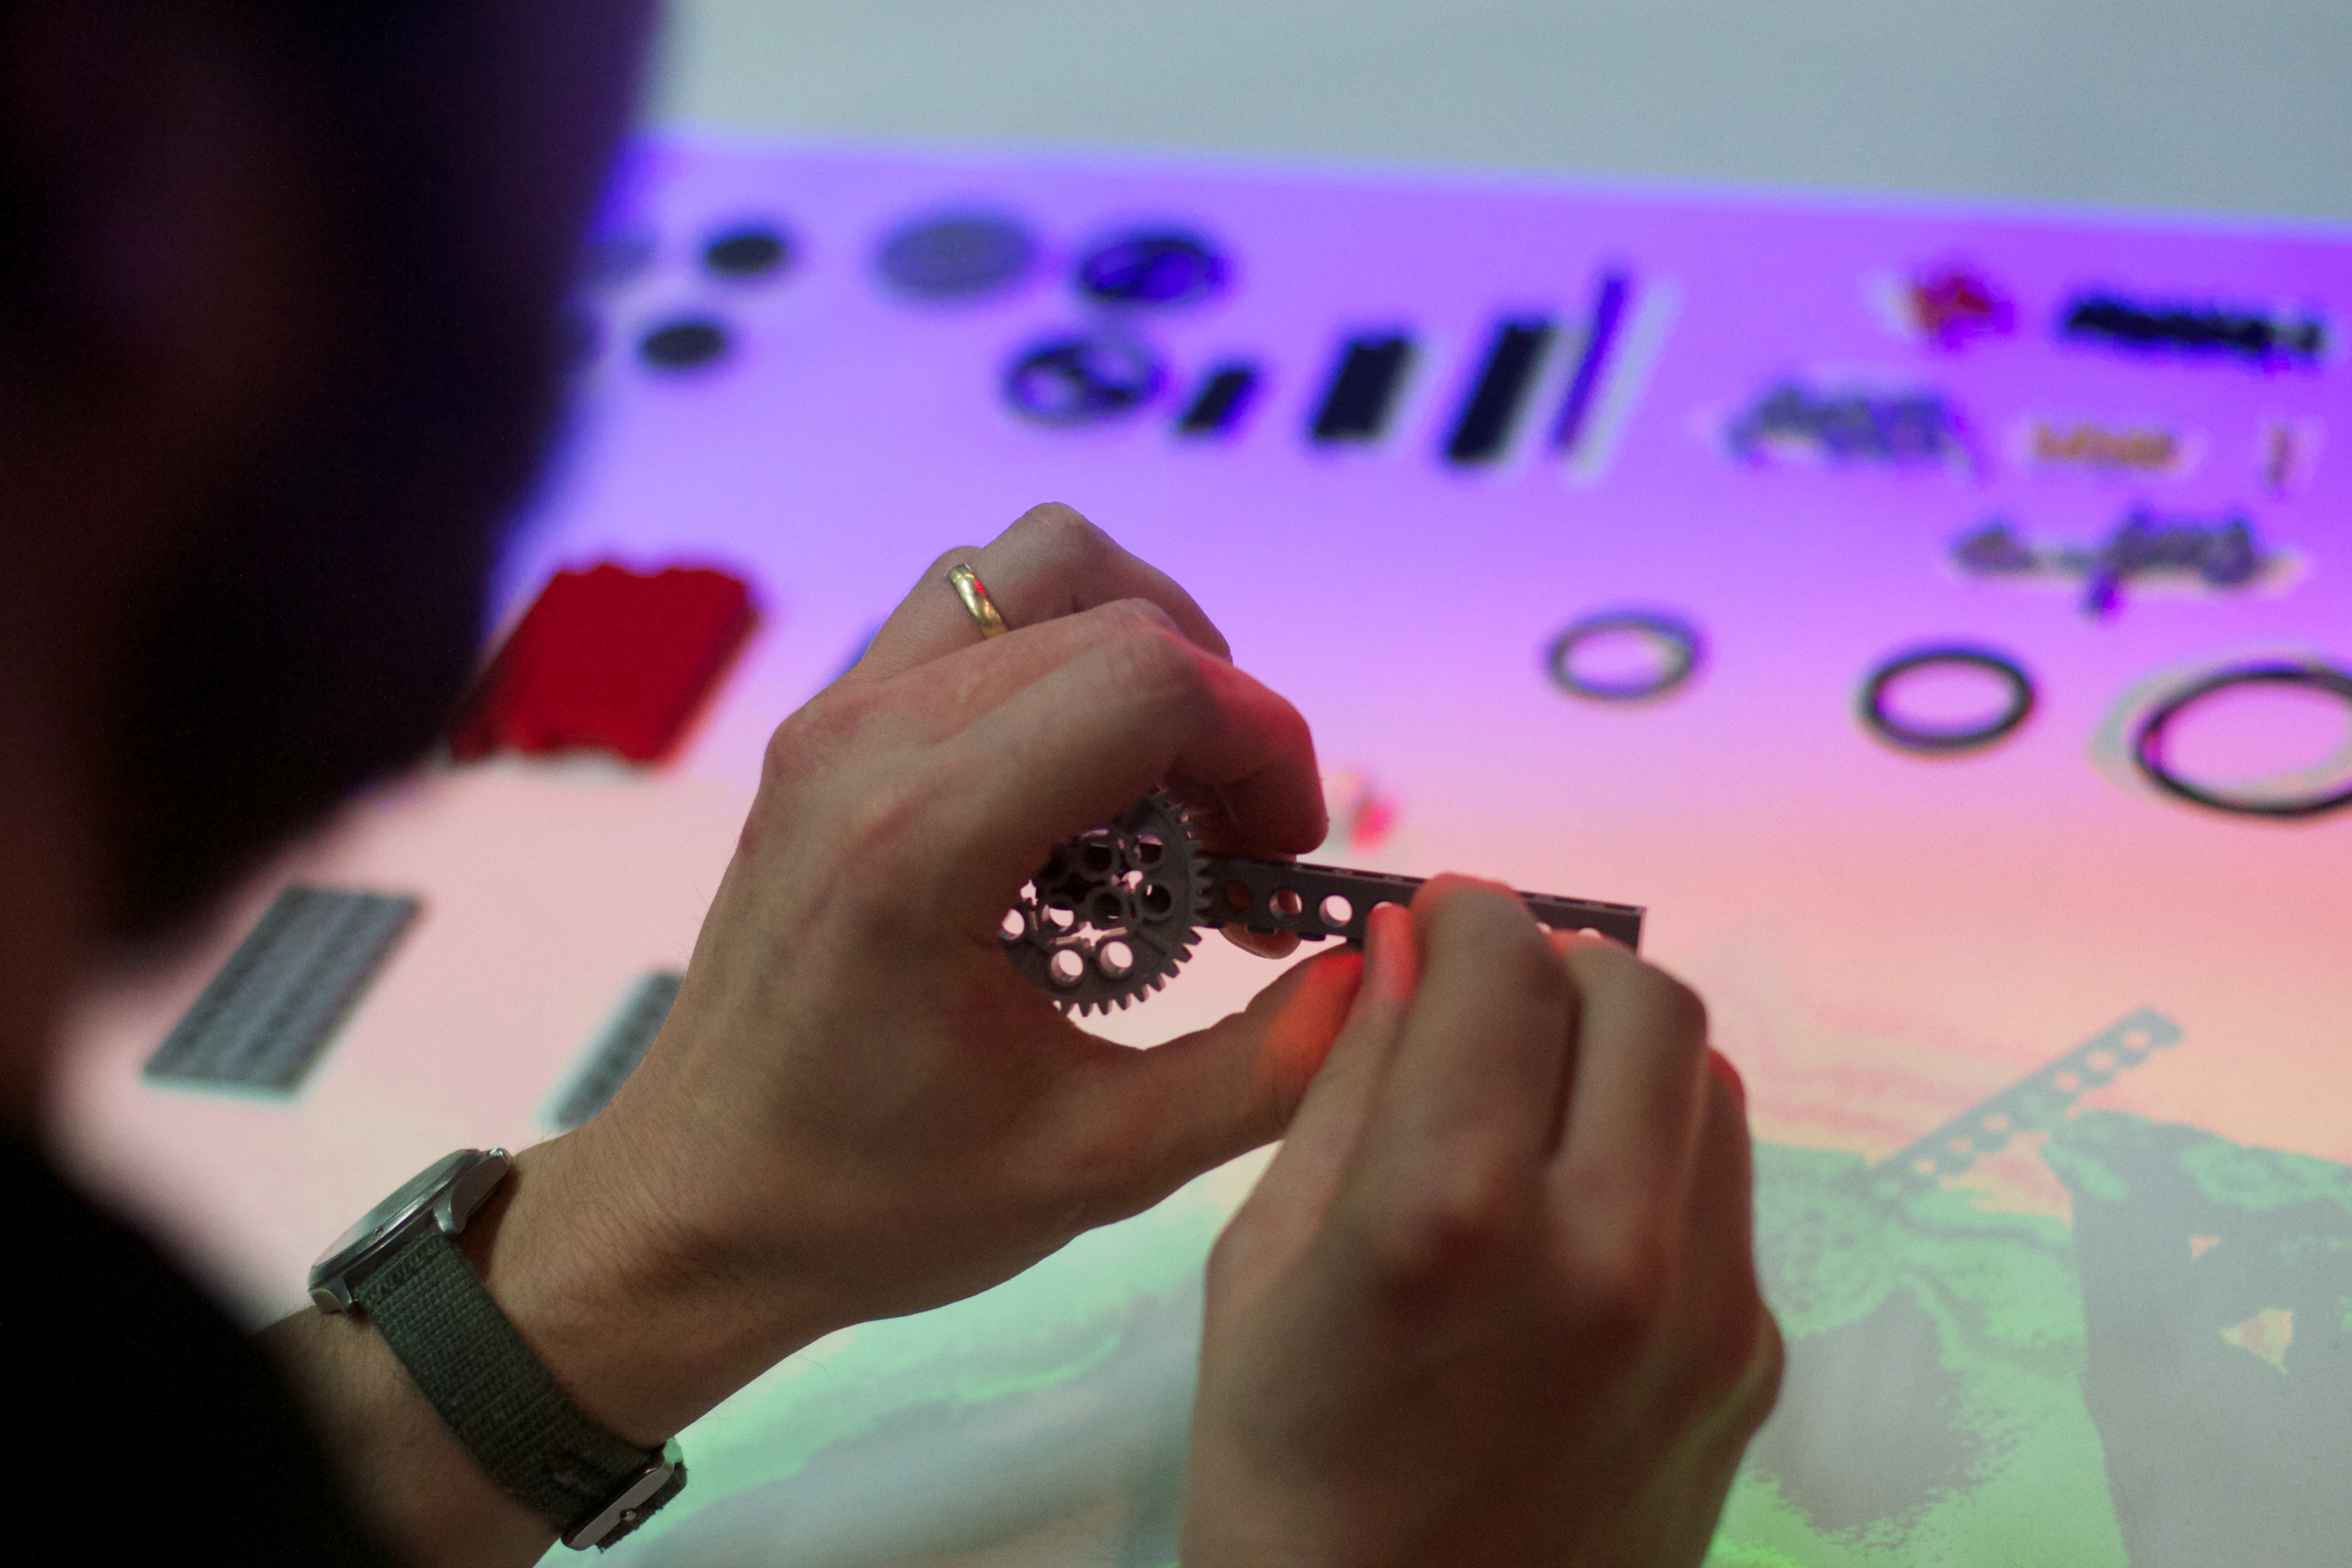
writing, hand, finger, red, color, nail, close up, glasses, organ, mozfest, emotion, sense